Cooling tower

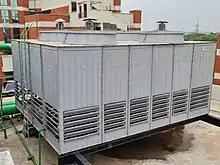

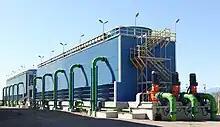
Industrial cooling towers for a power plant

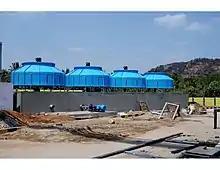
Industrial cooling towers for fruit processing

Industrial cooling towers can be used to remove heat from various sources such as machinery or heated process material. The primary use of large, industrial cooling towers is to remove the heat absorbed in the circulating cooling water systems used in power plants, petroleum refineries, petrochemical plants, natural gas processing plants, food processing plants, semi-conductor plants, and for other industrial facilities such as in condensers of distillation columns, for cooling liquid in crystallization, etc. The circulation rate of cooling water in a typical 700 MW coal-fired power plant with a cooling tower amounts to about 71,600 cubic metres an hour (315,000 US gallons per minute) and the circulating water requires a supply water make-up rate of perhaps 5 percent (i.e., 3,600 cubic metres an hour, equivalent to one cubic metre every second).